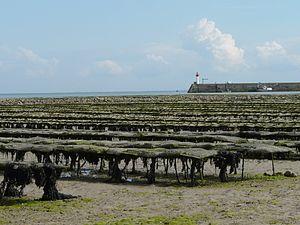
Parcs à huîtres à marée basse, près de Saint-Vaast-la-Hougue.
Saint-Vaast-la-Hougue est une commune française, située dans le département de la Manche en région Normandie, peuplée de 1 730 habitants.